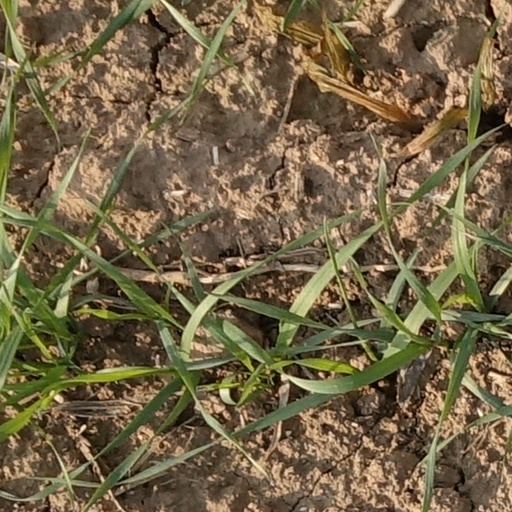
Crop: wheat